Passaic River

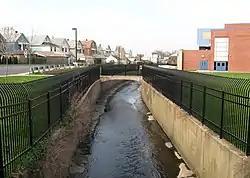
Weasel Brook, one of the Passaic River's tributaries, running alongside Clifton Public School#17; the school was built on the site of Little Weasel Brook Park, a former Passaic County park sold to the city to build the school

The Passaic River is known for chronic flooding problems during periods of heavy rainfall or snow-melt, especially where the Pompton River joins the Passaic River on the border of Fairfield, Lincoln Park, and Wayne. The two rivers form a sizable flood plain in this area. Building has been allowed in the flood plain and during extreme weather events that occur on a fairly regular basis, homes and businesses in the flood plain become flooded. A plan has been proposed to build a massive structure, the Passaic River Flood Tunnel, to divert the periodic floodwaters southeasterly into Newark Bay, thus relieving these flooding problems upstream. Some residents have accepted buy-outs from the federal government while the concept of constructing a flood tunnel is debated, however, many residents still live within the flood plain and flooding appears to be growing worse as the land in the Passaic River basin continues to be developed.